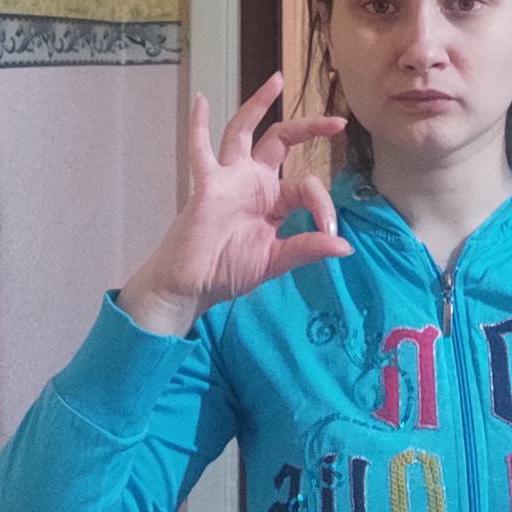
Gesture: ok